John Fraser (academic)

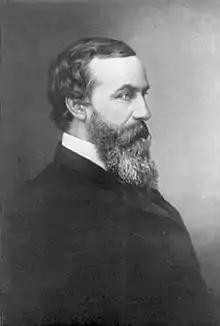

John Fraser (March 22, 1827 – June 4, 1878) was an American soldier and educator. He was the third president of the Pennsylvania State University, serving from 1866 until 1868, and the second Chancellor of the University of Kansas serving from 1867 to 1874.